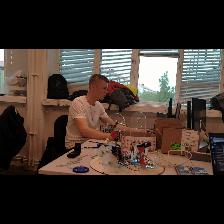
Label: Human